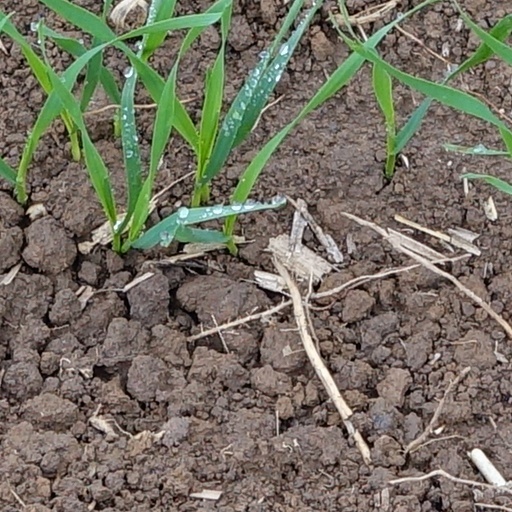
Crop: wheat